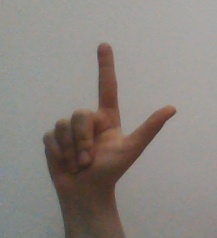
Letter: laam